Croatoan (short story)

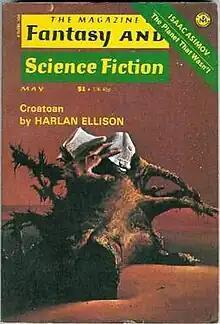
"Croatoan"'s first publication, in "F&SF", featured a cover by Dario Campanile.

"Croatoan" is a short story by American writer Harlan Ellison published in 1975 in "The Magazine of Fantasy and Science Fiction", and anthologized in "Strange Wine"; an illustrated version appeared in "Heavy Metal" in 1978. The story won a Locus Award. The story is also used as a specimen of analysis by Stephen King in "Danse Macabre".